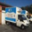
Label: truck